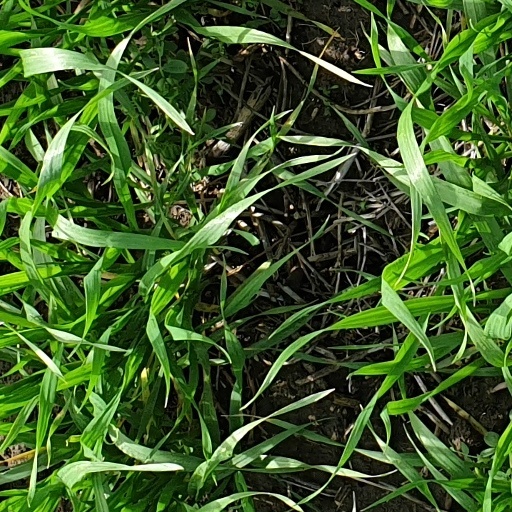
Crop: wheat